Bar Refaeli

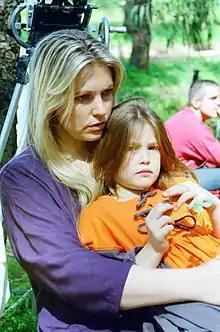
Five-year-old Refaeli with her mother Tzipi in 1990

Refaeli was born and raised in Hod HaSharon, Israel, to a secular Jewish family. In Hebrew, her first name means "wild" (as in wilderness), and her surname literally means "my God heals" and is a derivative of the biblical angel Raphael. Her parents were both born in Israel, and her grandparents were Jewish immigrants from Italy, Lithuania and Poland. Her grandparents were Holocaust survivors. Her father Refael "Rafi" Refaeli is a former horse stable owner, and her mother was a model in the 1970s under her maiden name Tzipora "Tzipi" Levine. Refaeli has two younger brothers; On Refaeli is an actor and model, and Dor Refaeli is an entrepreneur. She also has an older half-brother, Neil Ben-Porat, from her mother's first marriage to Israeli businessman Yehousha "Shuki" Ben-Porat.